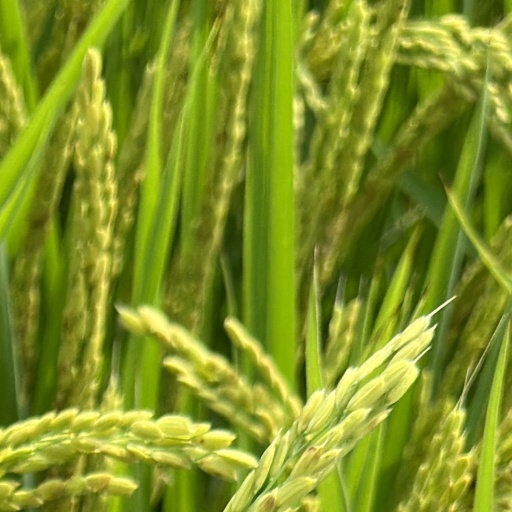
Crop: rice